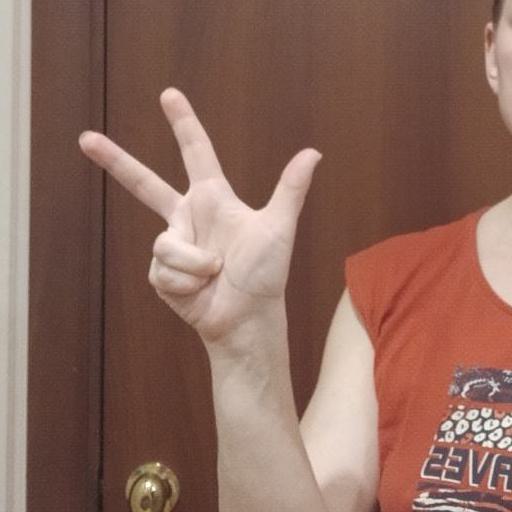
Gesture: three2